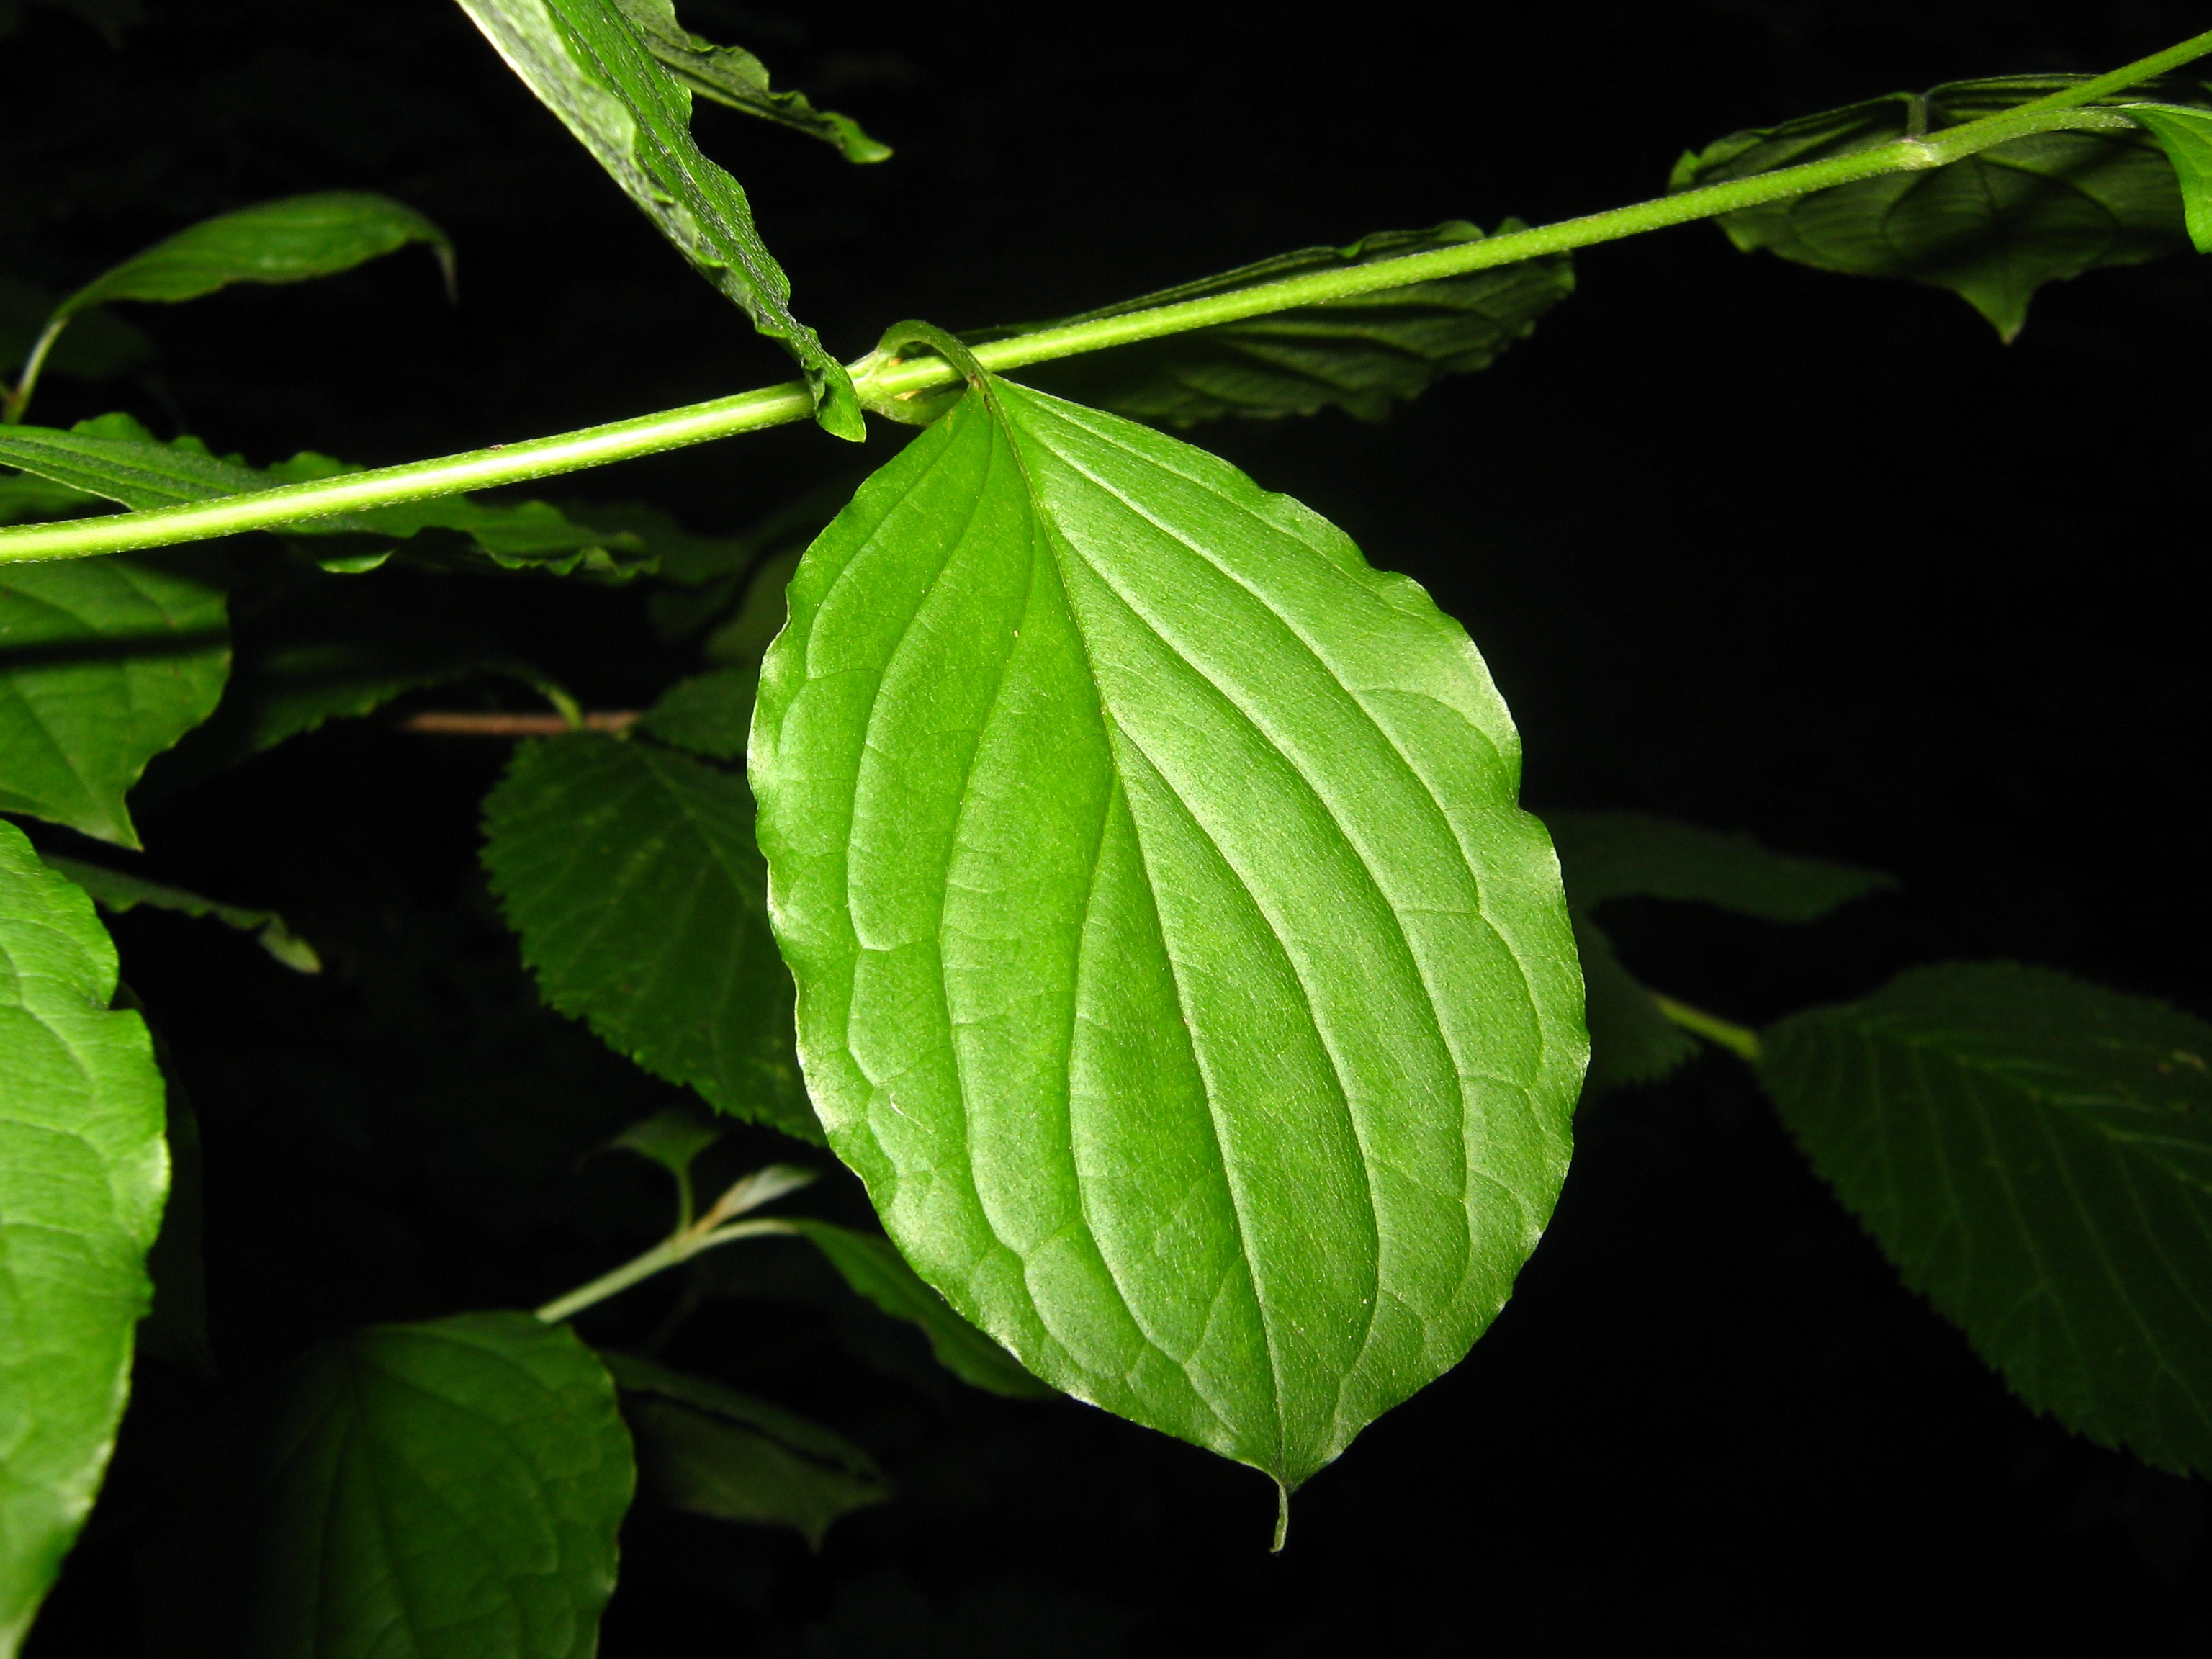
tree, nature, outdoor, plant, fruit, leaf, flower, dark, food, green, produce, darkness, botany, flora, leaves, shrub, flowering plant, plant stem, land plant